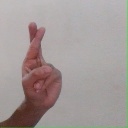
अक्षर: र